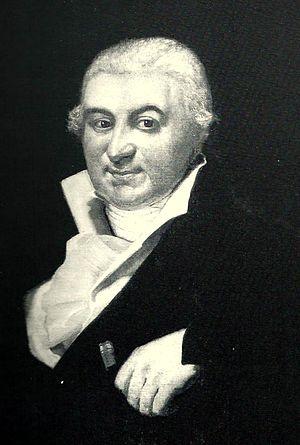
Johann Friedrich Jacobi, né le 5 juillet 1765 à Düsseldorf et mort le 10 décembre 1831, est homme politique allemand. Il a été successivement conseiller de préfecture, préfet ad interim puis député de la Roer au Corps législatif de l'Empire français.